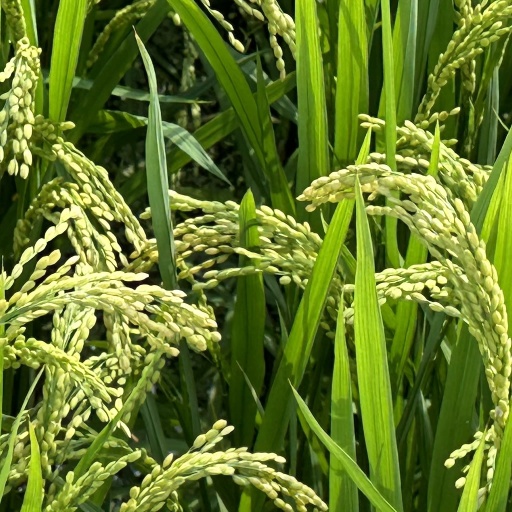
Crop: rice